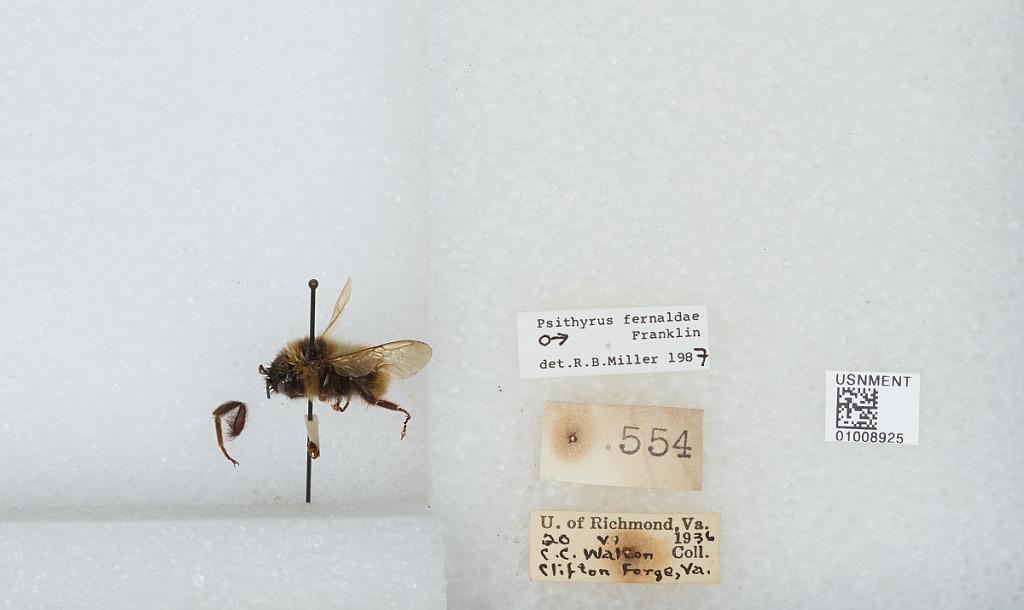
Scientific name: Bombus (Psithyrus) fernaldae (Franklin)
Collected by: C. Walton
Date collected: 1936-6-20
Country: United States
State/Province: Virginia
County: Alleghany
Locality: Clifton Forge
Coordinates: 37.8197, -79.8236
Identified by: Miller, R. B.